Russian locomotive class Kh

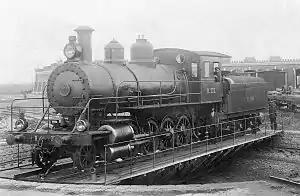
A class Х steam locomotive on the Vladikavkaz Railway

The Russian class Х ("Kh") was an early type of Russian steam locomotive. Between 1895 and 1900, 235 were built by the Baldwin Locomotive Works of the United States. Some locomotives were modernized in the early 1900s, fitted with superheaters and compound cylinders. Russian Railways designated them Х class.